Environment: real
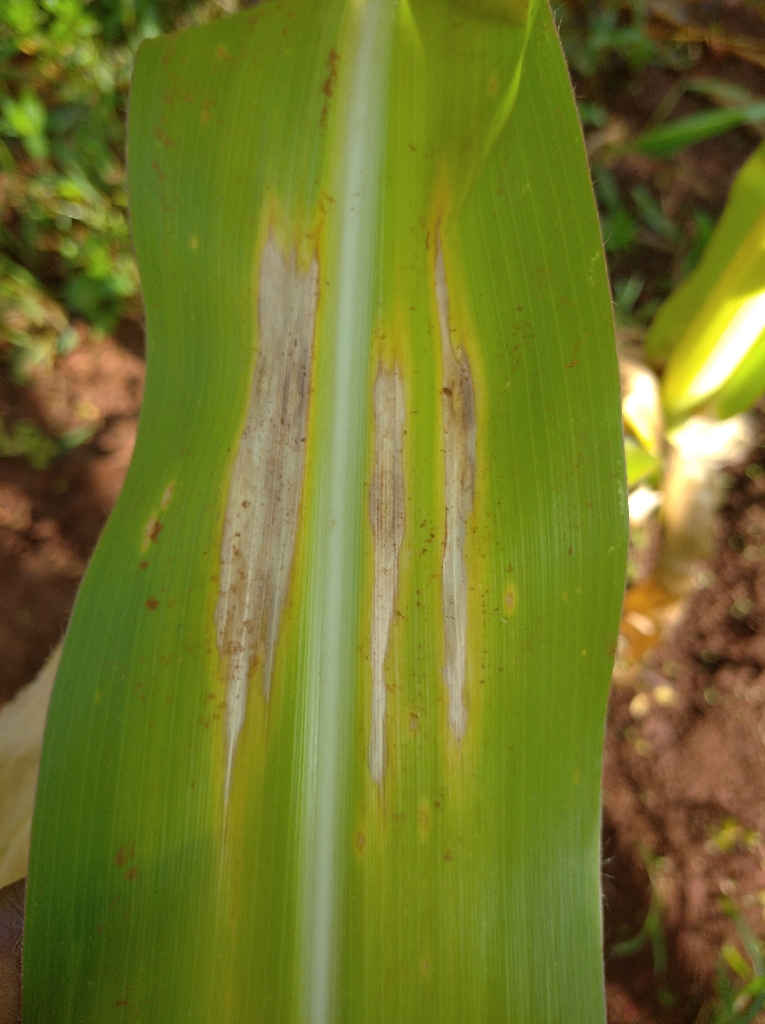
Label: northern_corn_leaf_blight